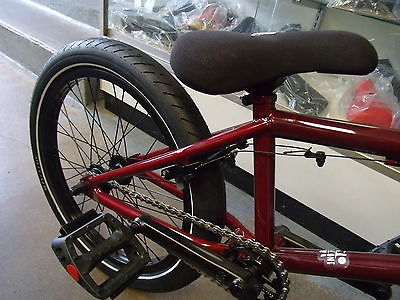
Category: bicycle